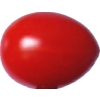
Label: tomato_cherry_red